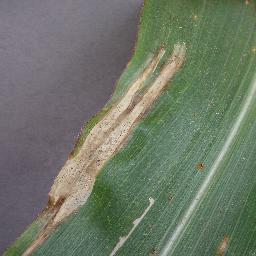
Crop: corn
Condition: (maize)_northern_blight